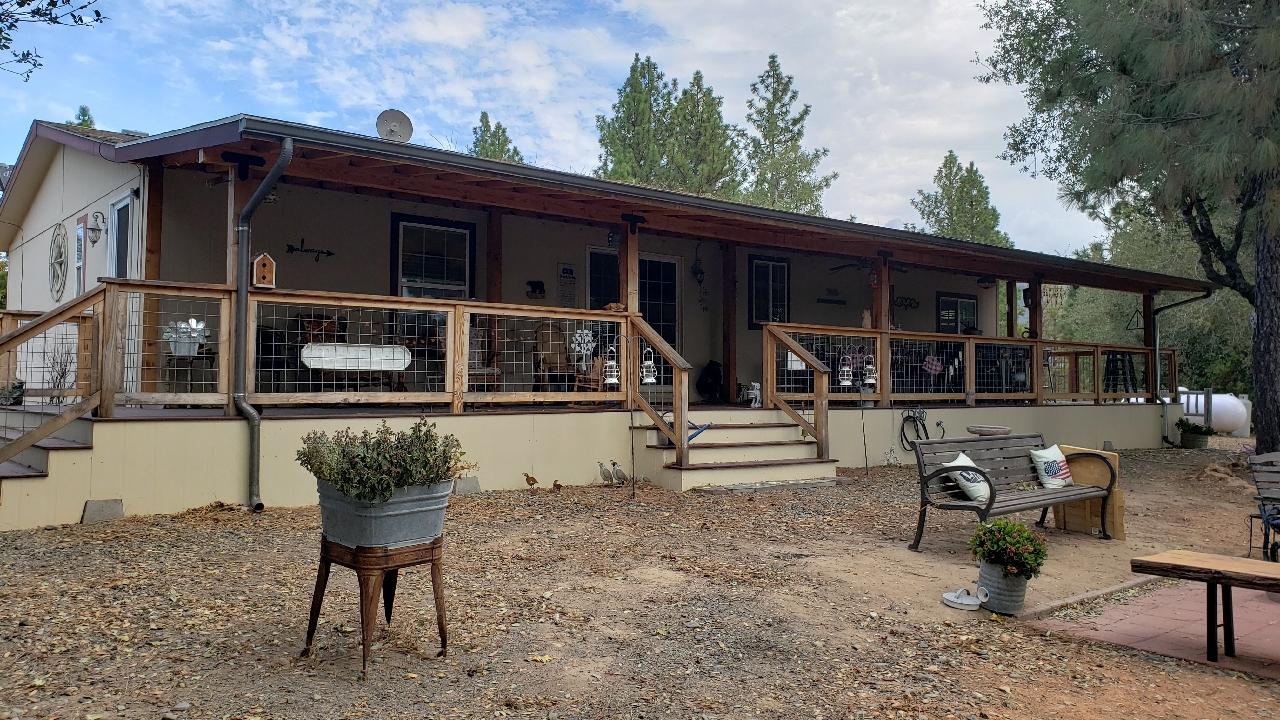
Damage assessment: no_damage